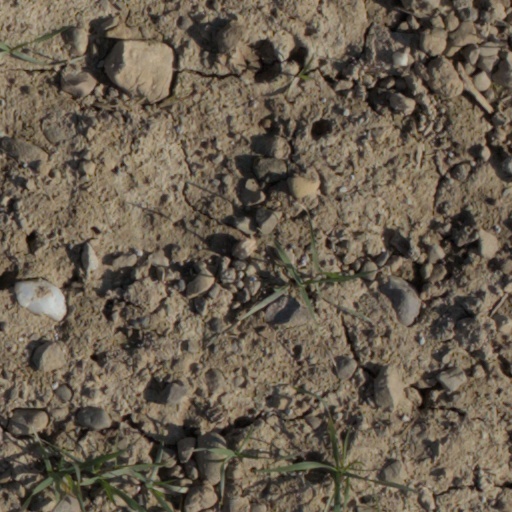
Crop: wheat